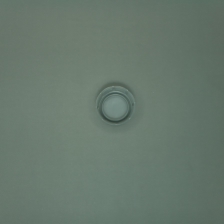
Color: silver/gray
Cap type: standard cap